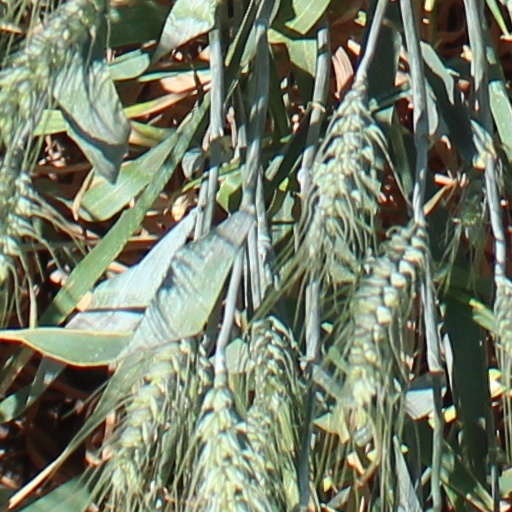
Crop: wheat